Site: brandenburg
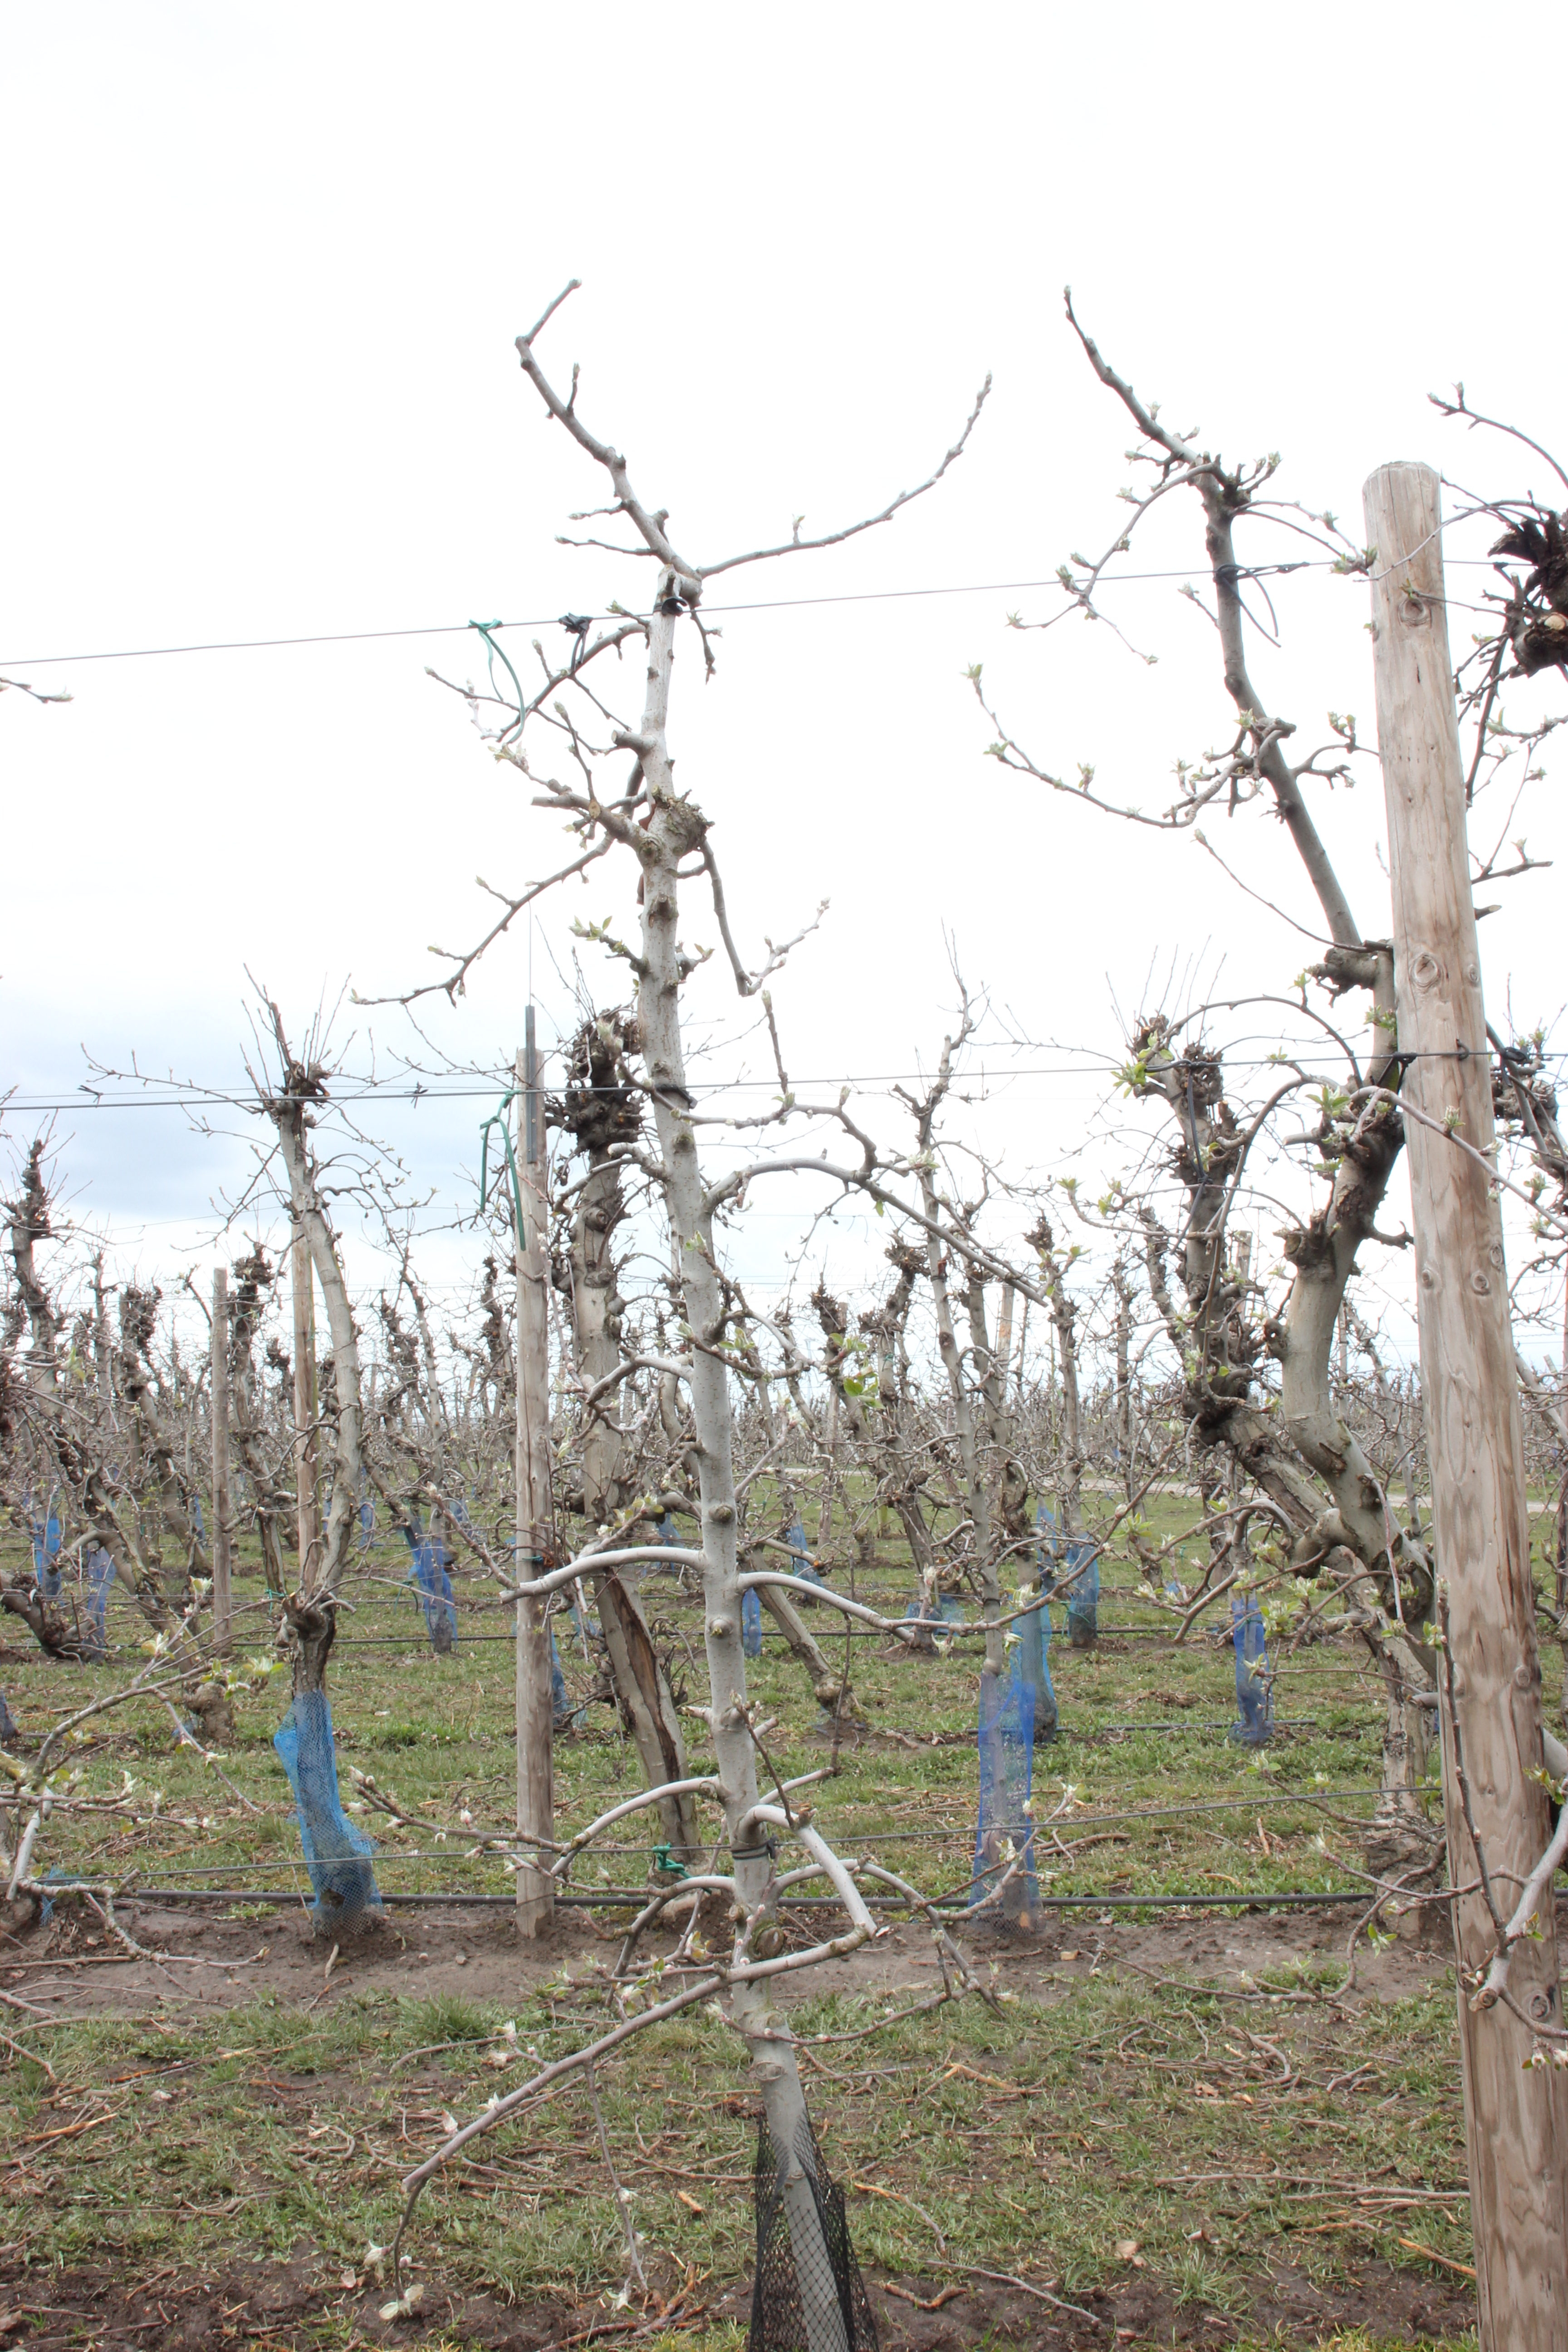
Growth stage (BBCH 55): Inflorescence emergence